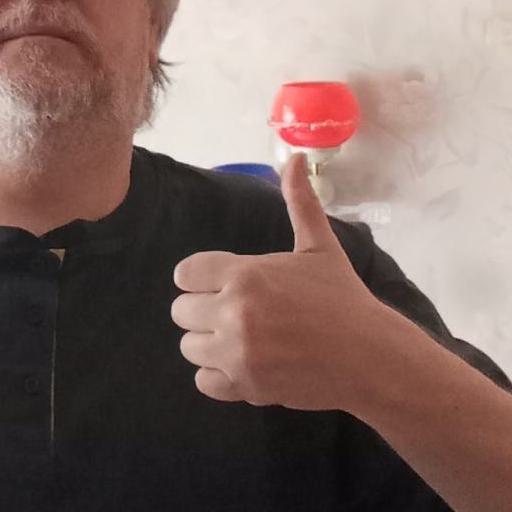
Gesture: like